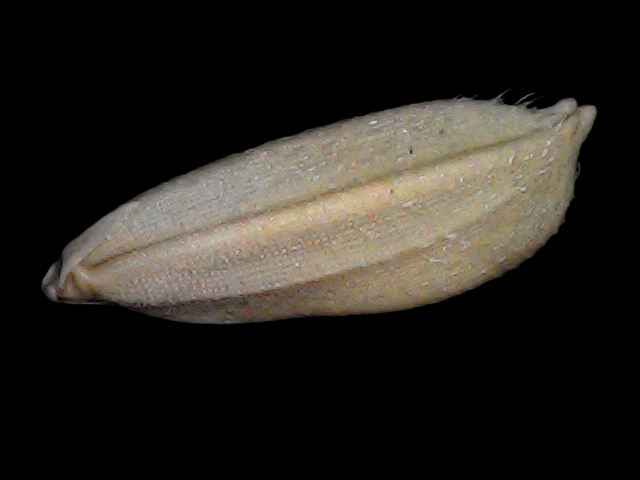
Rice variety: Br22